Project Medishare

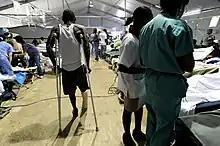
An earthquake survivor walks through a clinic set up by the University of Miami's Global Institute's Project Medishare in Port-au-Prince, Haiti, in February 2010

Project Medishare is a 501(c)(3), non-profit organization registered in Florida, United States. It was founded by Dr. Barth Green and Arthur Fournier from the University of Miami School of Medicine. The organization was created in 1994 to improve healthcare in Haiti. Since then, it has been committed to help its Haitian partners by establishing and funding sustainable programs, providing technology and equipment to hospitals, clinics, and other affiliated programs and training of Haitian physicians, nurses, and allied health professionals.